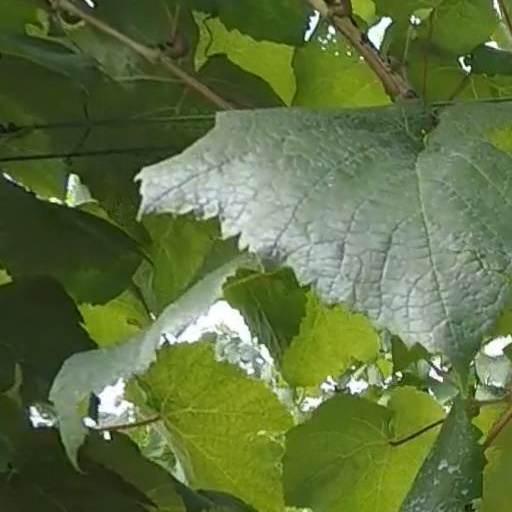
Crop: grape